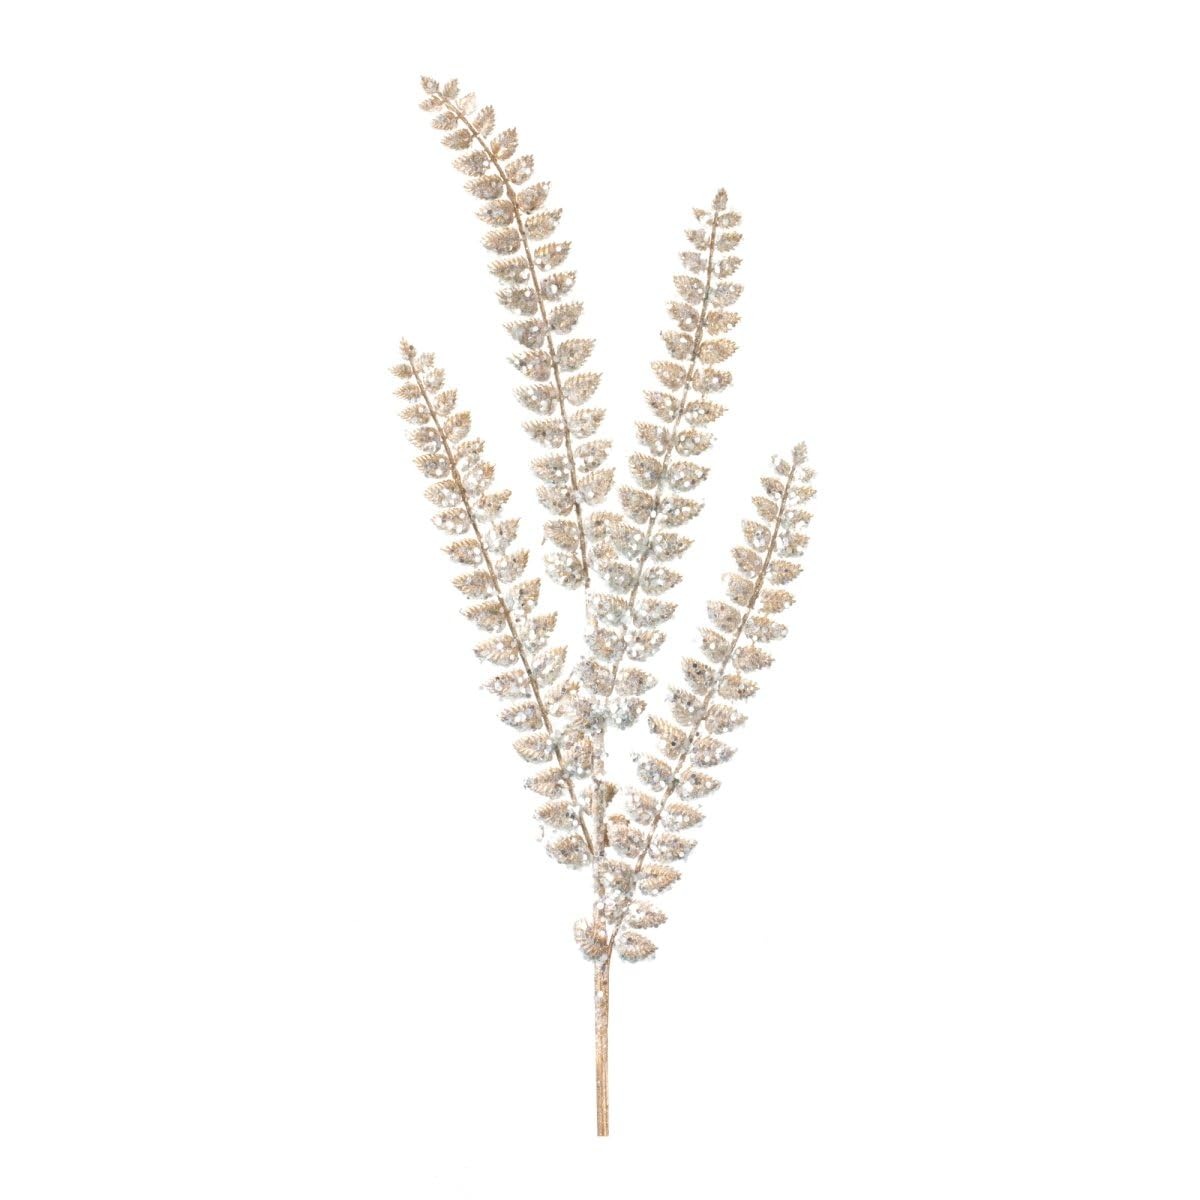
Item Name: Melrose International 86258DS Glittered Fern Spray Artificial Plants - Set of 24
Product Description: Add a touch of nature to your home with this stunning set of glitter fern sprays. The elegant champagne gold hues combined with the shimmer and metallic finish are the perfect combination to create a memorable display. Display the sprays in a tabletop vase to add height to your decor or place them in a porch planter to accentuate the arrangement. Whether you're adding a touch of joy to your home or gifting to a loved one, these things will definitely bring smiles to your home. Features: Artificial Glitter Fern Plants. Set of 24. Specifications: Material: Polyester. Dimensions: 1.5 x 32.0 x 10.0 inches. Weight: 4 lbs
Value: 24.0
Unit: Count

Price: 117.49